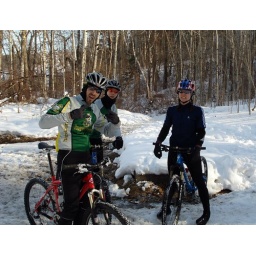
A winter mountain bike ride in Terwillegar Park Edmonton Alberta.